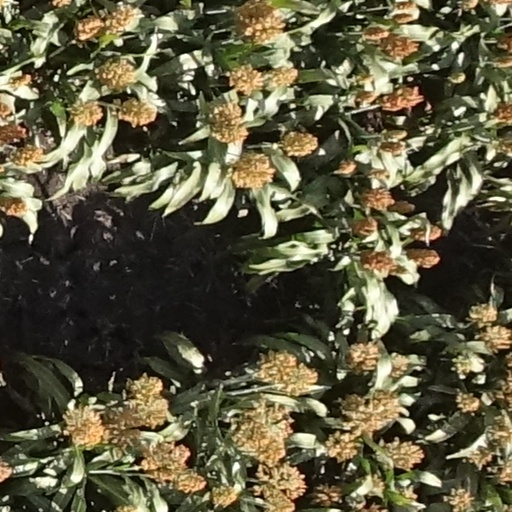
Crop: sorghum